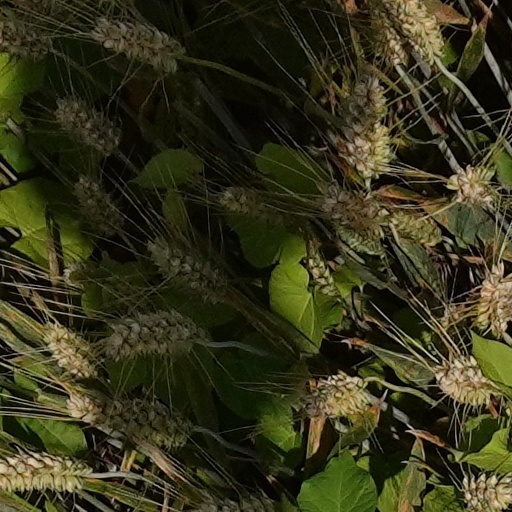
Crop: wheat